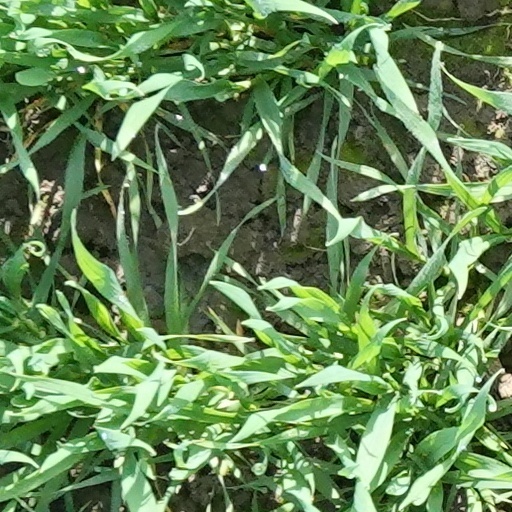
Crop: wheat